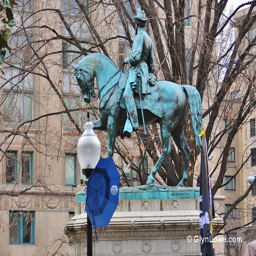
a statue of a man wearing a cowboy hat sitting on a horse
A statue of a man on horseback is near a large building.
An umbrella, flag and a statue of a man riding a horse
A statue of a blue horse mounted to a foundation.
An umbrella is hanging on a street lamp.